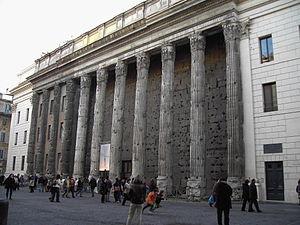
Cette liste des monuments de la Rome antique recense les monuments les plus importants construits à Rome ou à proximité immédiate, depuis la fondation de la ville jusqu'au début du VIIᵉ siècle.
Le temple d'Hadrien est un temple romain situé sur la piazza di Pietra, au Champ de Mars, à Rome. Il subsiste de beaux vestiges de tout un côté du péristyle, inclus dans le bâtiment de la Bourse.
Publius Aelius Hadrianus, dit Hadrien, né le 24 janvier 76 à Italica et mort le 10 juillet 138 à Baïes, est un empereur romain de la dynastie des Antonins. Il succède à Trajan en 117 et règne jusqu'à sa mort en 138. Empereur lettré, poète et philosophe à la réputation pacifique, il rompt avec la politique expansionniste de son prédécesseur, s'attachant à pacifier et à structurer administrativement l'Empire, tout en consolidant des frontières parfois poreuses.